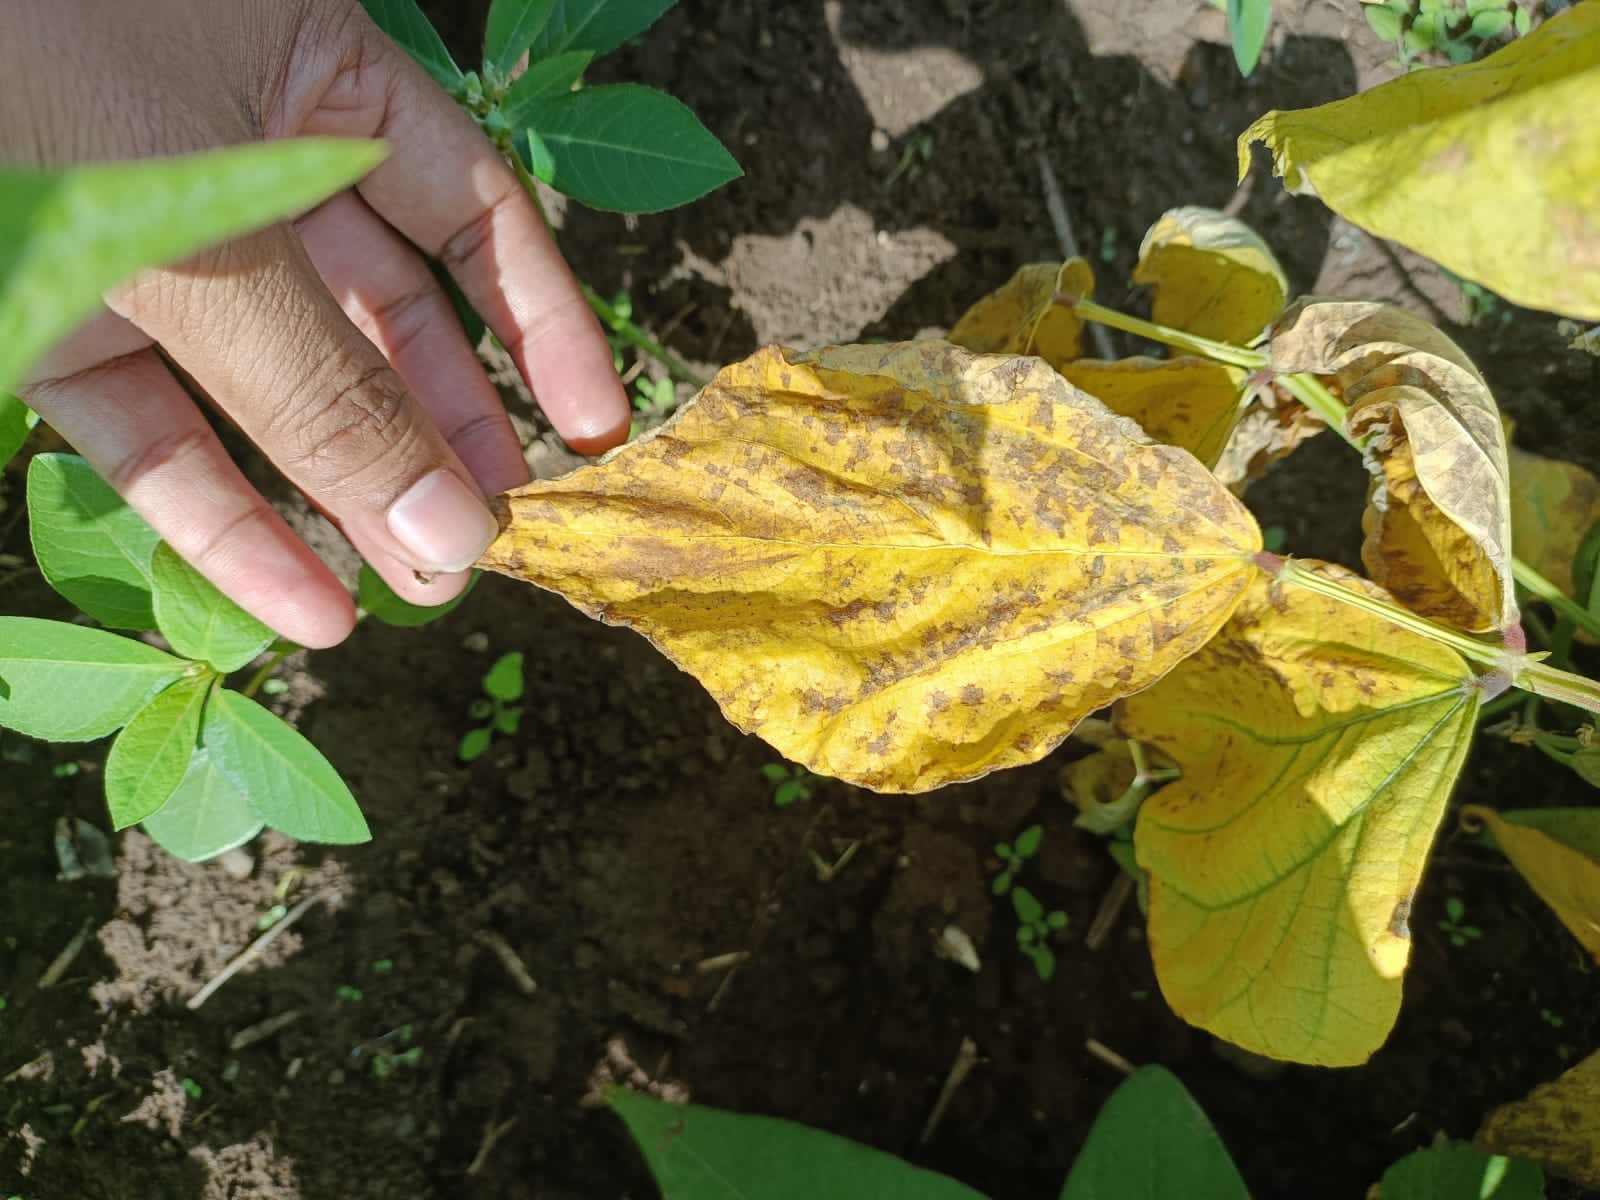
Label: Root_images